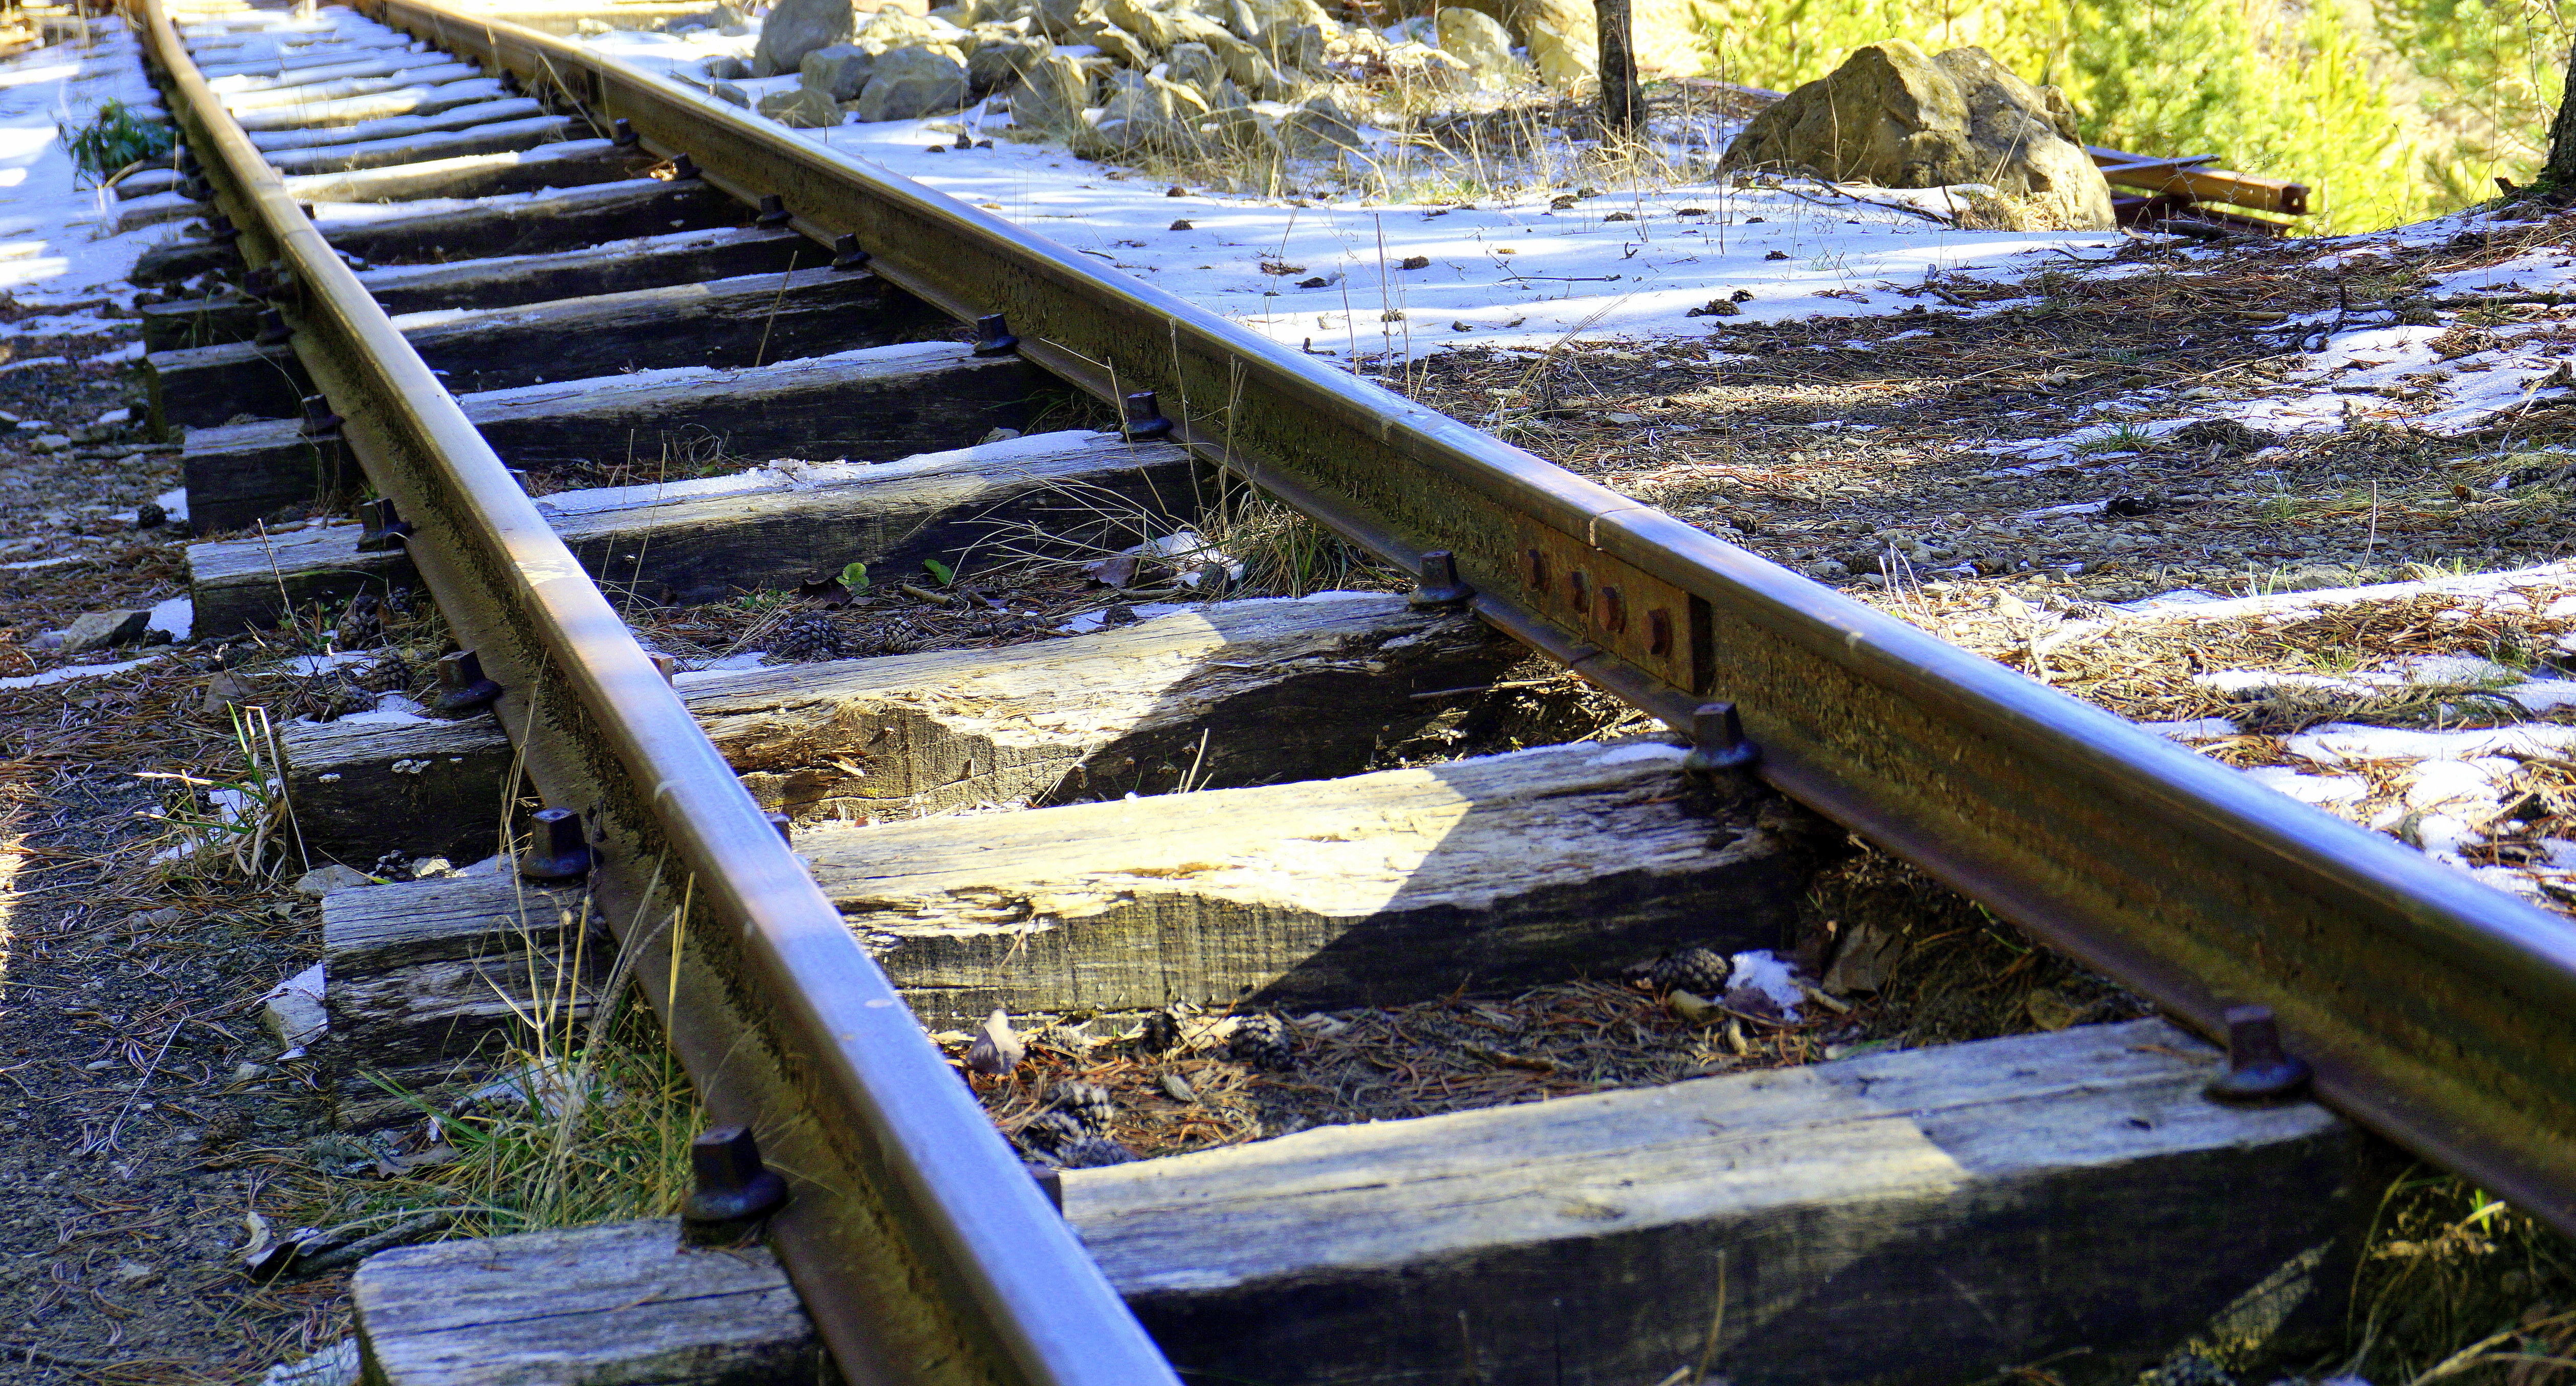
water, track, railway, bridge, old, rail, river, walkway, transportation, transport, stream, waterway, screw, rails, iron, via, sleepers, screw nut